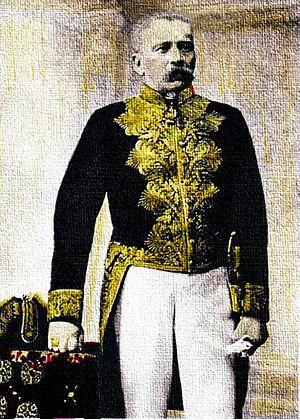
Le Baron Alexander Wassilko von Serecki, était un politicien austro-hongrois et patriote roumain, membre de la Chambre des Seigneurs d'Autriche et Maréchal du Duché de Bucovine ; il s'est engagé pour les droits des Roumains au sein de la Monarchie des Habsbourg.